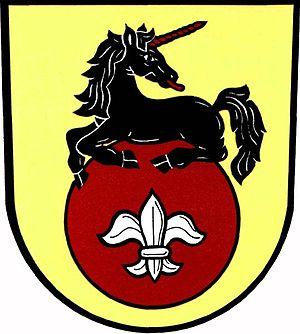
Slezské Pavlovice est une commune du district de Bruntál, dans la région de Moravie-Silésie, en République tchèque. Sa population s'élevait à 218 habitants en 2018.